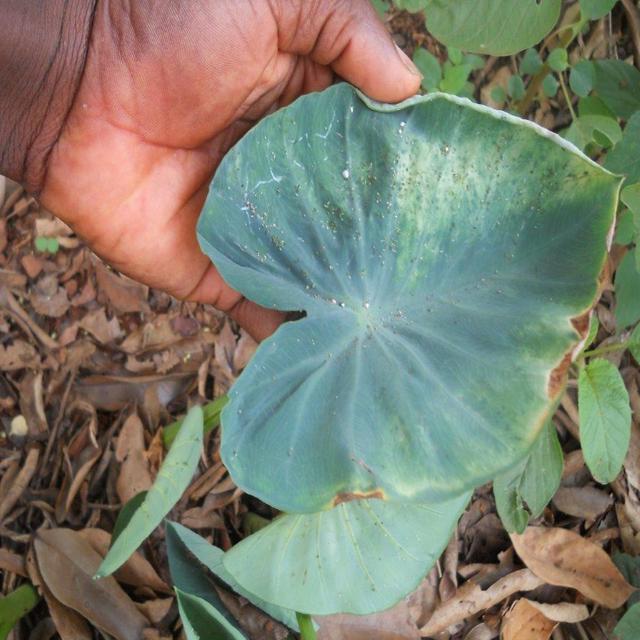
Label: Mid_Blight